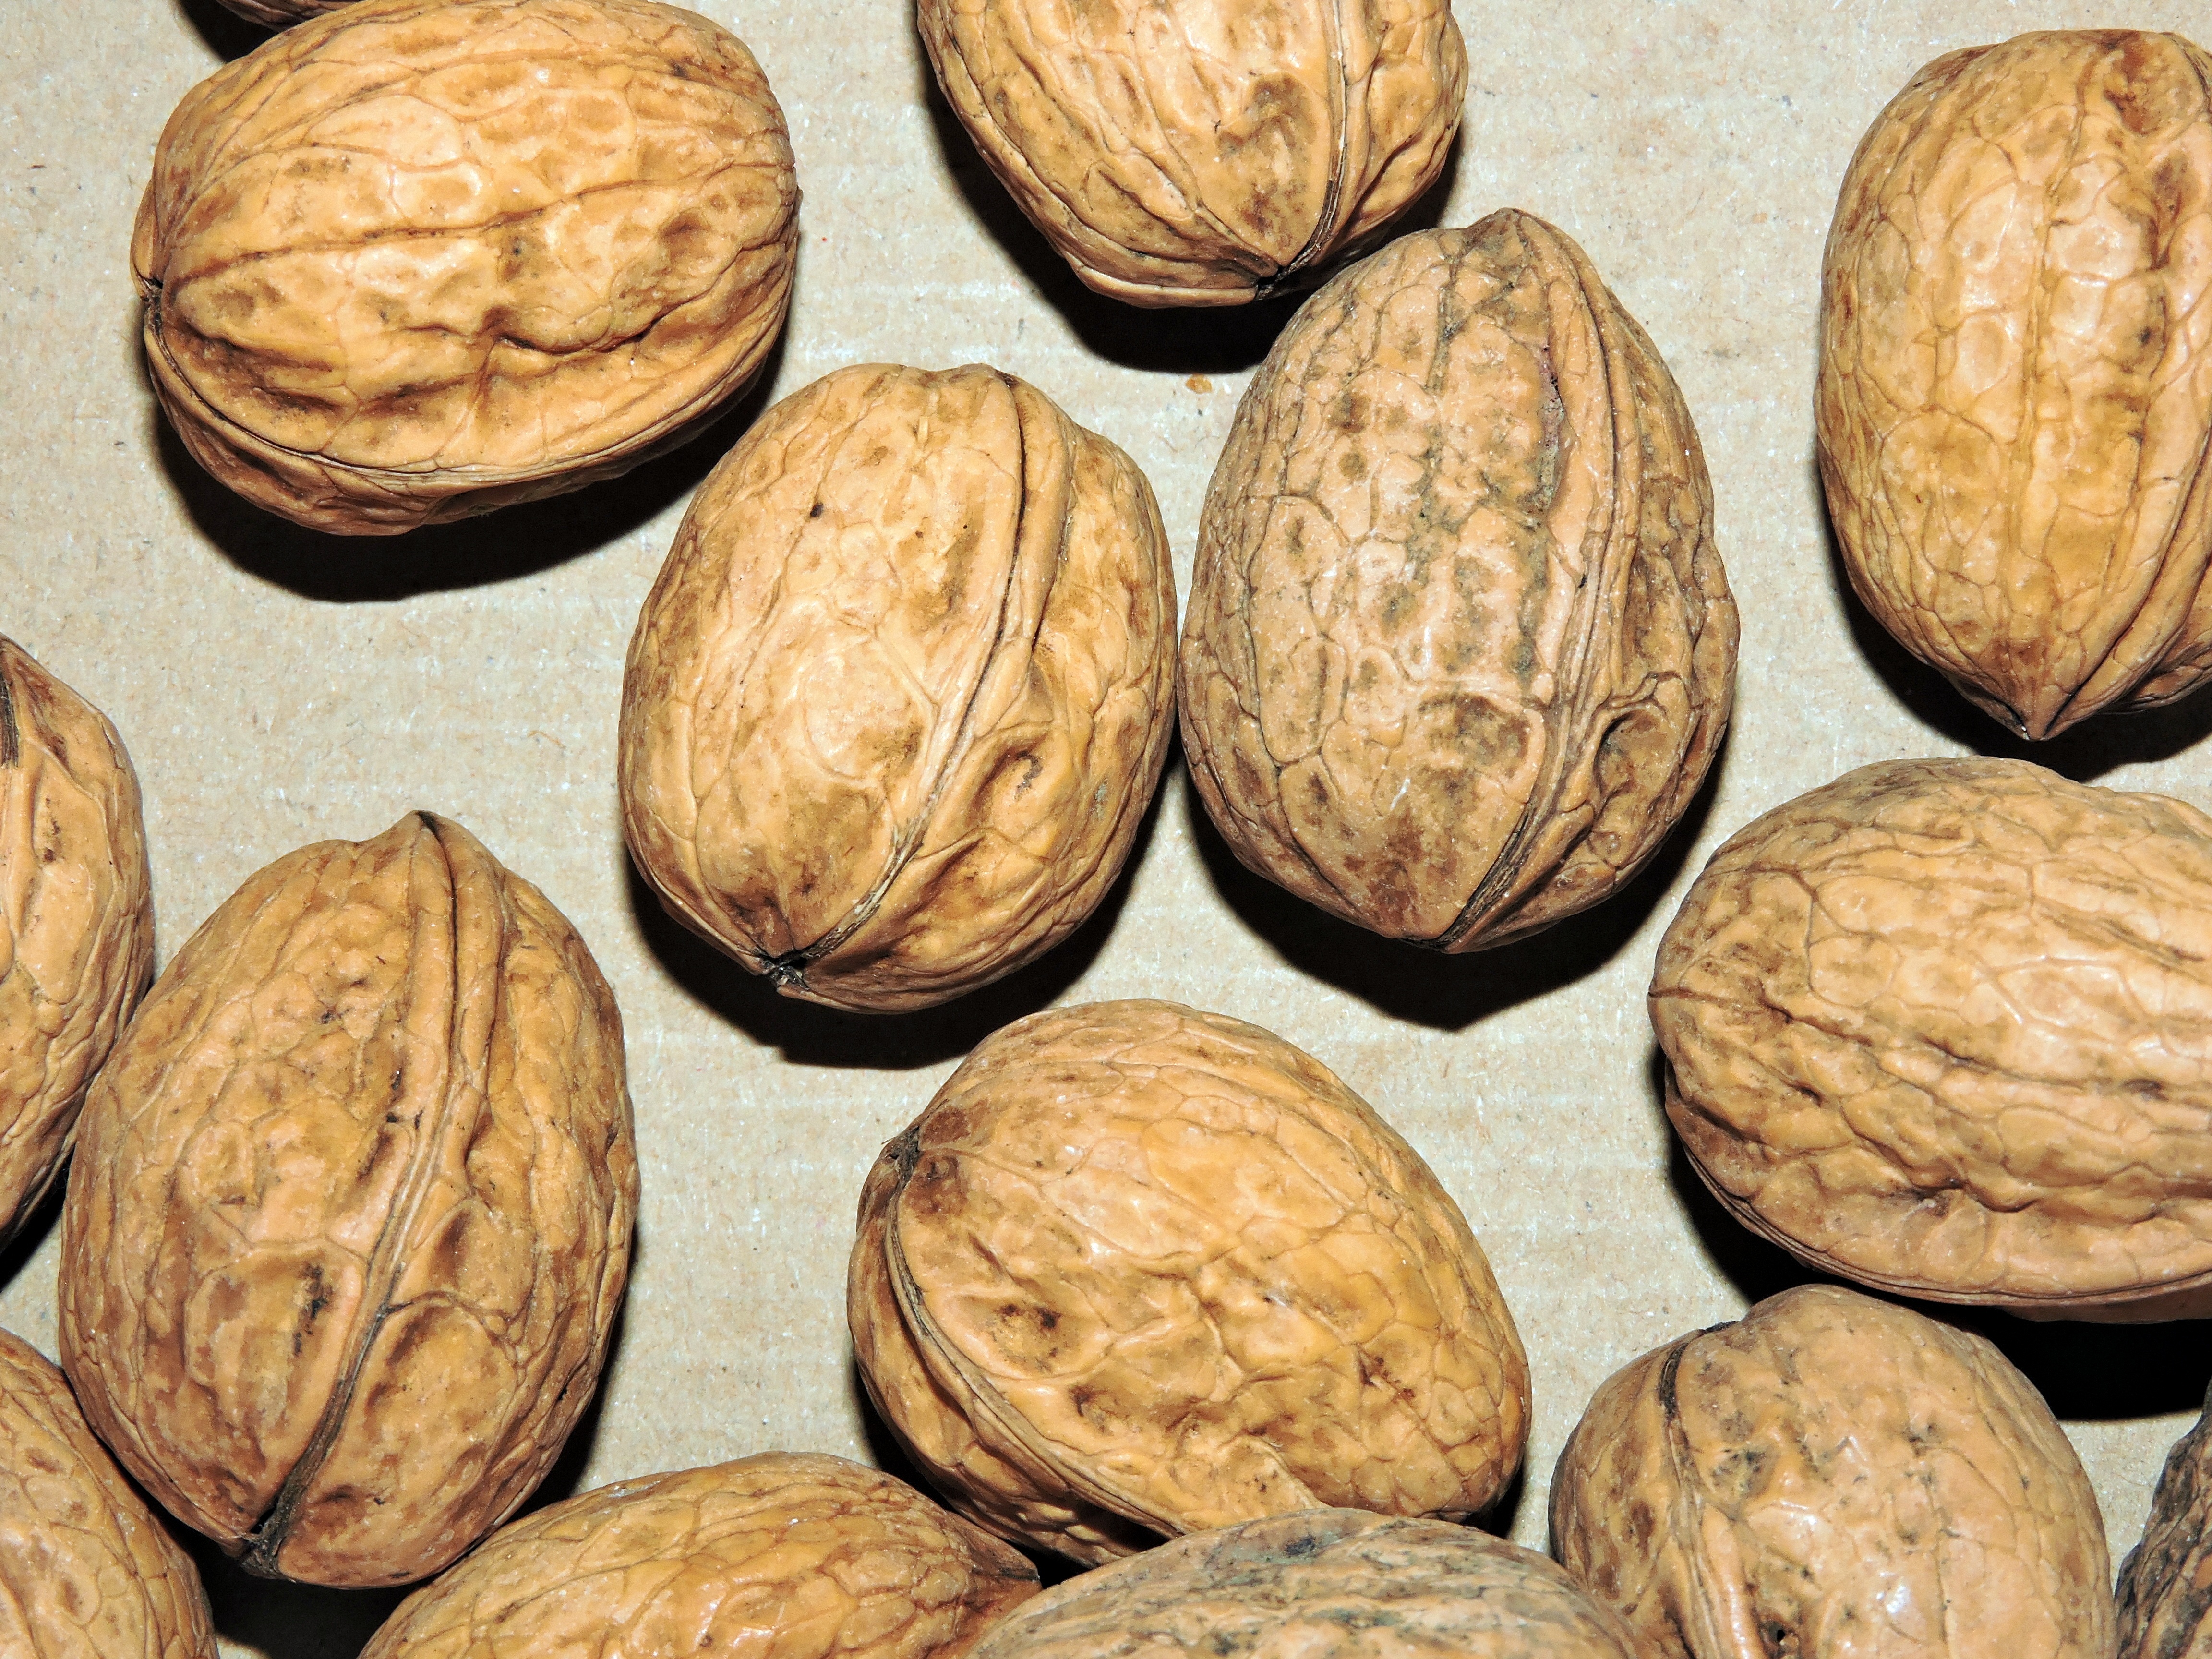
food, produce, nut, walnut, foods, dried fruit, nuts seeds, tree nuts